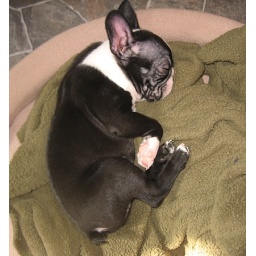
Percy Day 2 sleeping in his bed